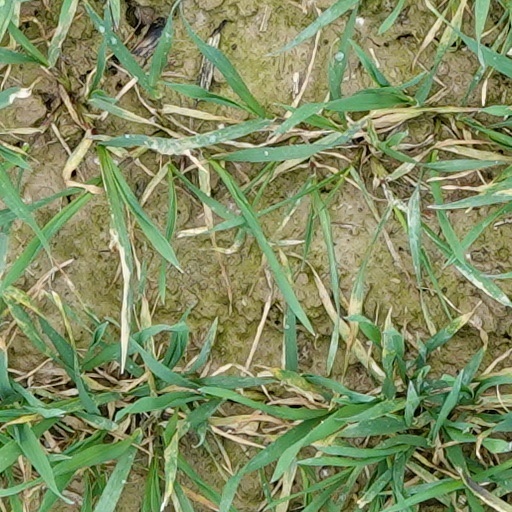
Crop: wheat